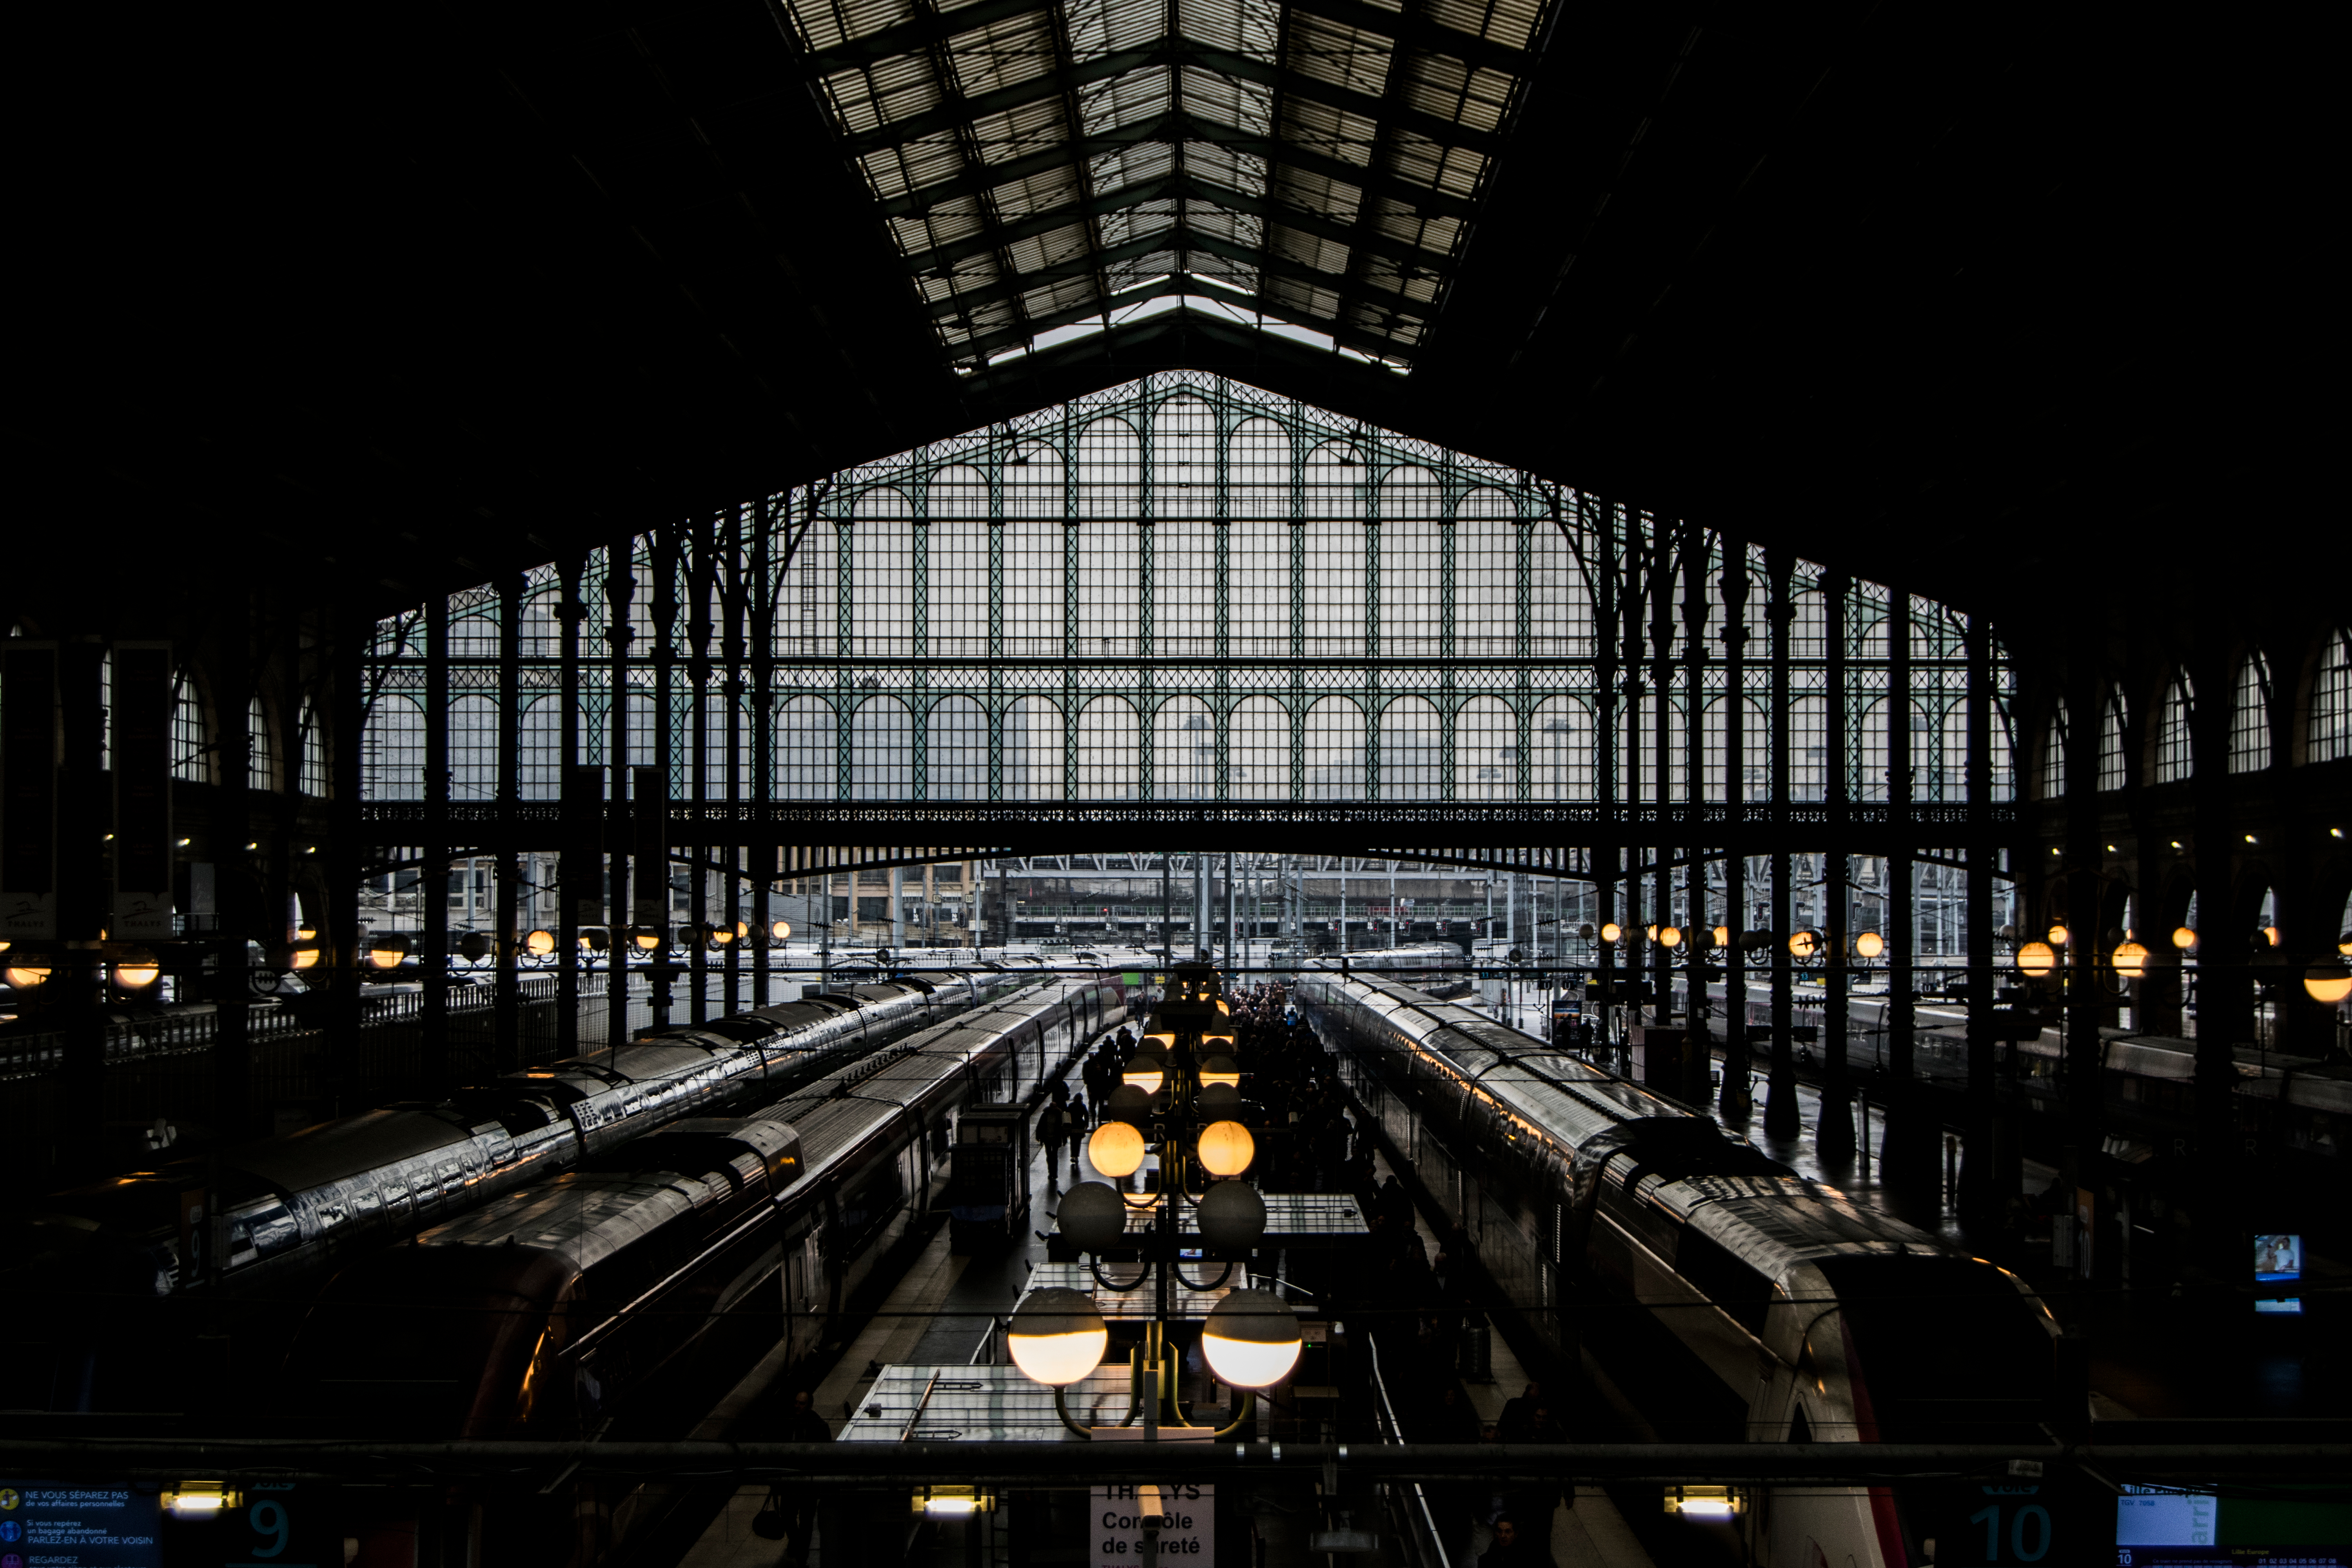
light, structure, night, skyscraper, cityscape, evening, reflection, darkness, symmetry, metropolis, urban area, metropolitan area